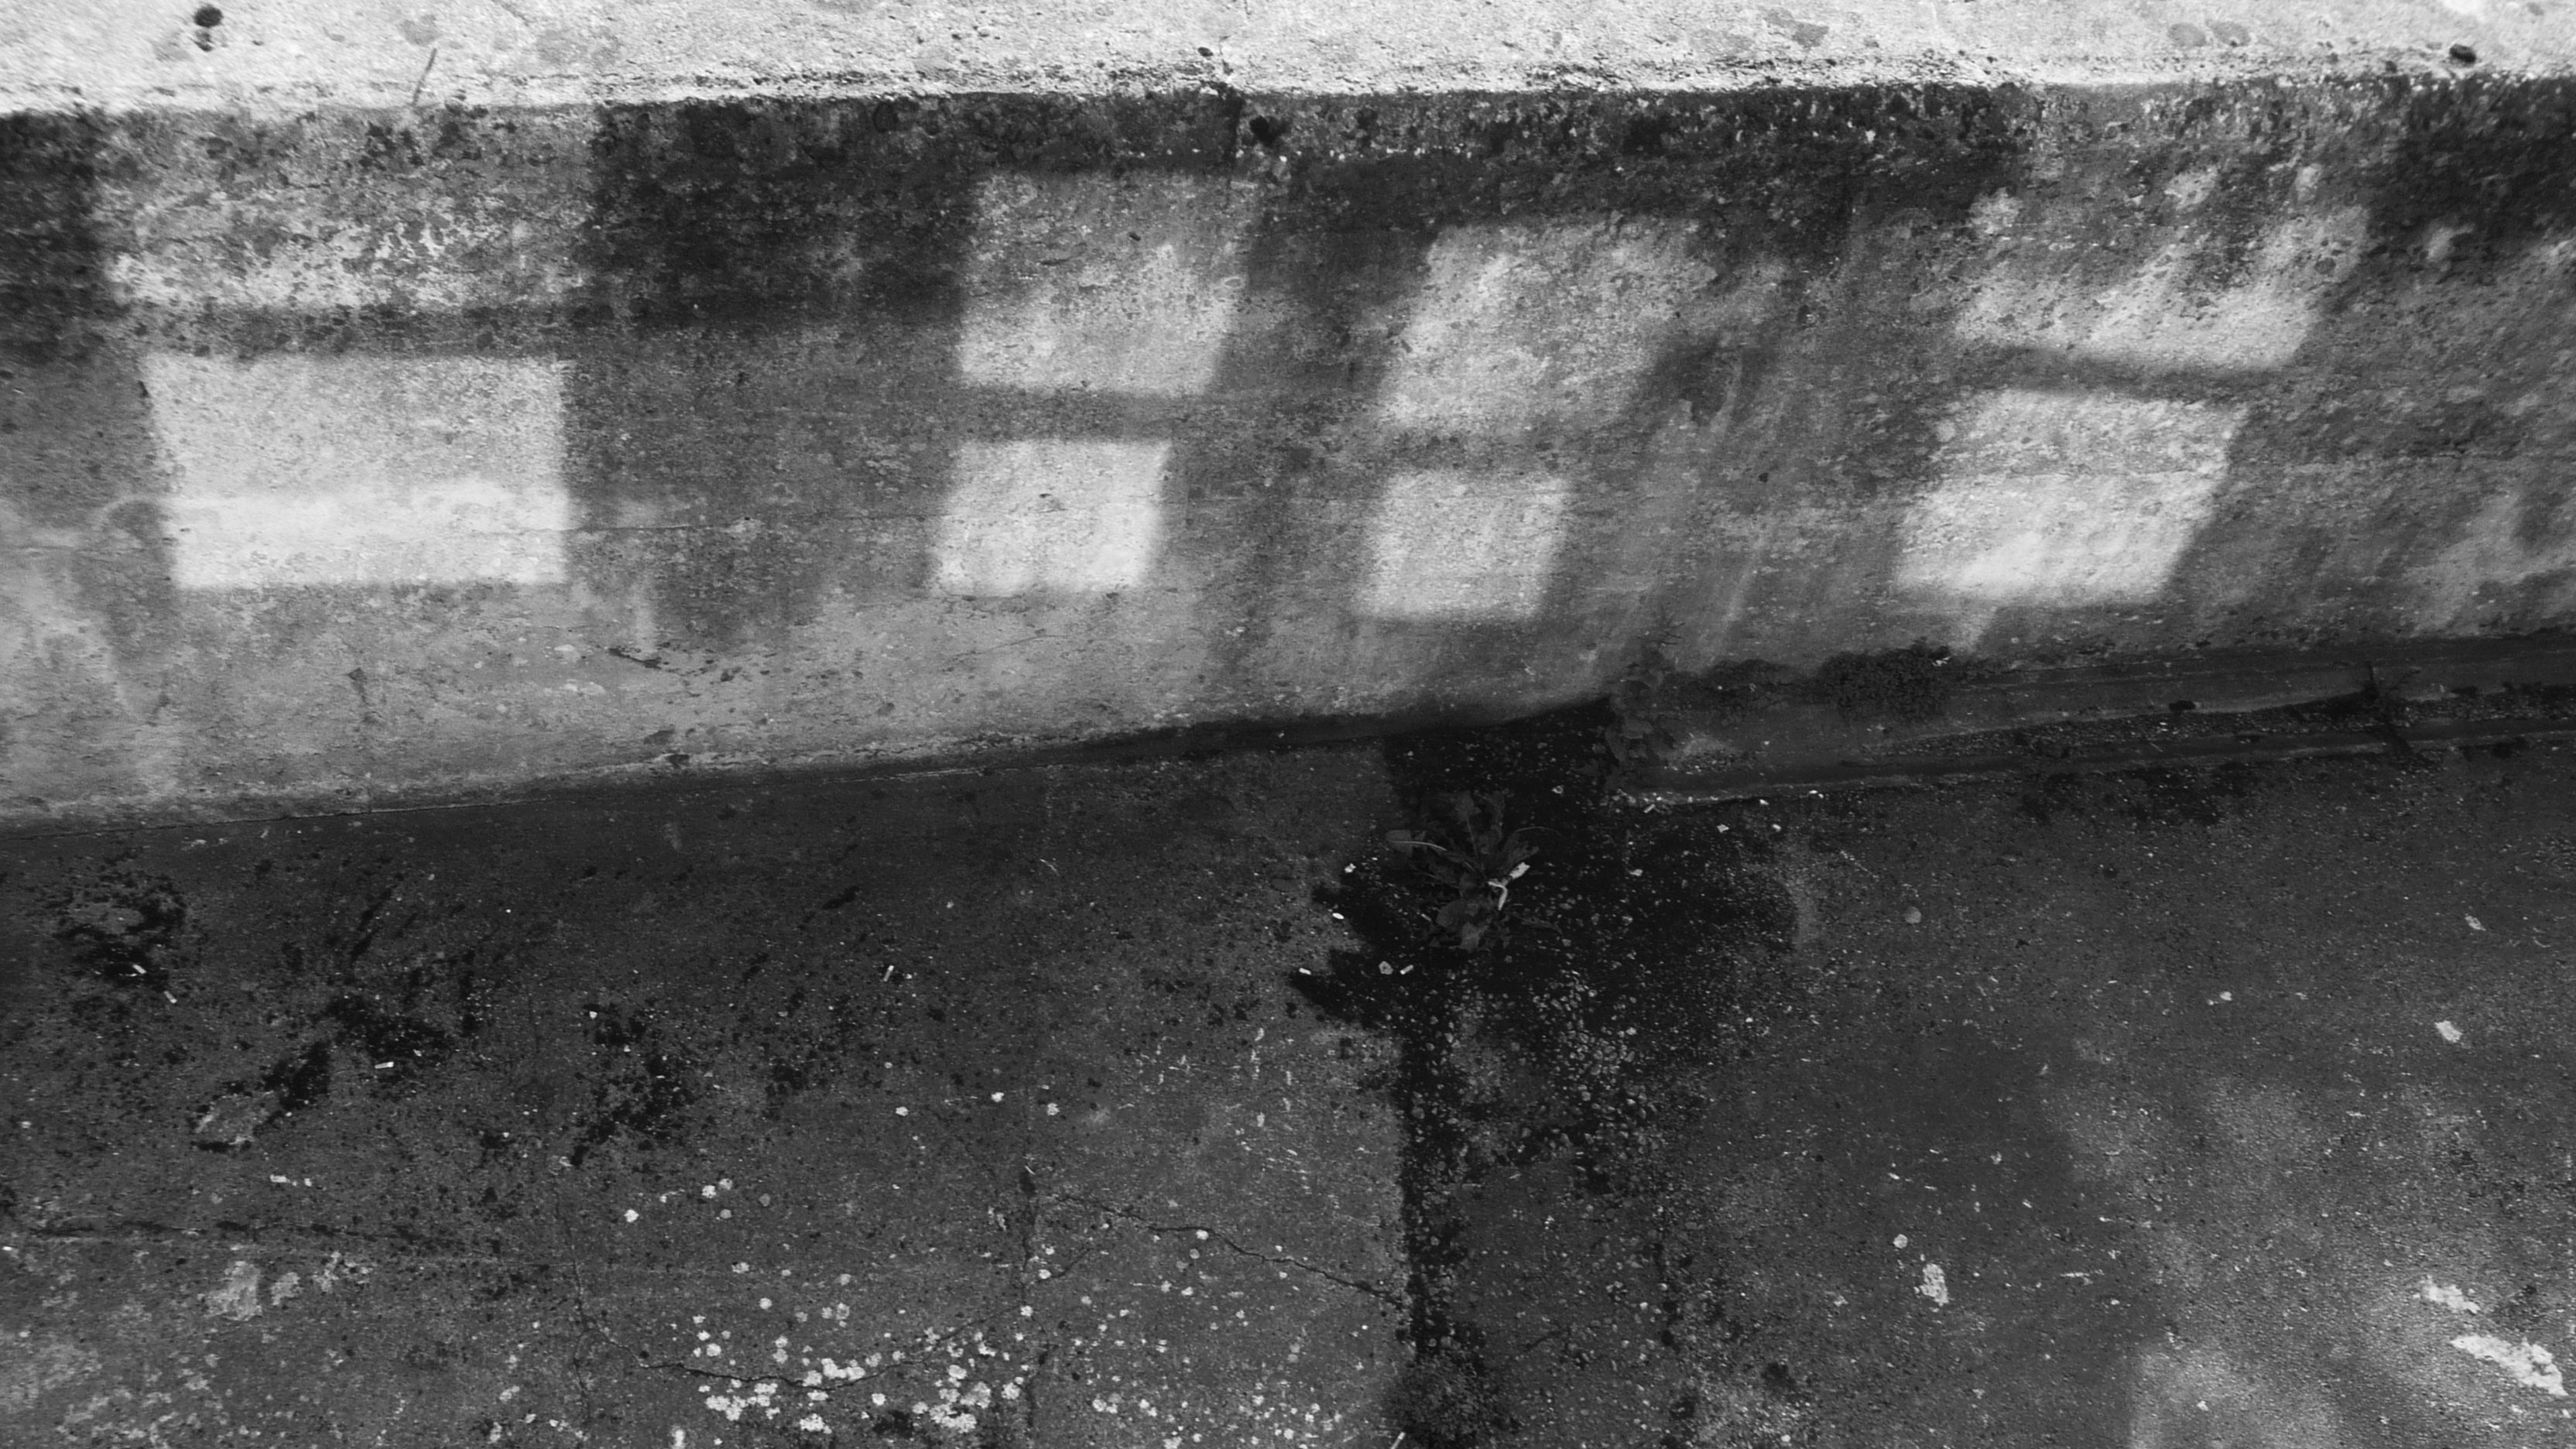
black and white, white, photography, house, texture, view, home, wall, alone, asphalt, reflection, darkness, black, room, monochrome, lonely, shadows, design, windows, estate, shape, monochrome photography